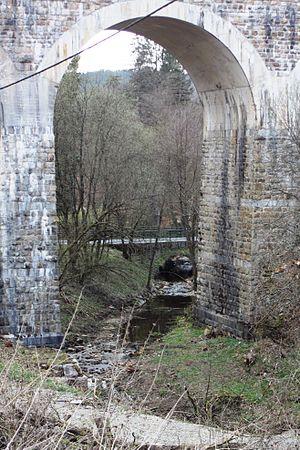
La Kirmessief sous le pont de la Vennbahn près de Reichenstein Lëtzebuergesch: D'Kirmessief ënner der Vennbunnbréck beim Klouschter Reichenstein